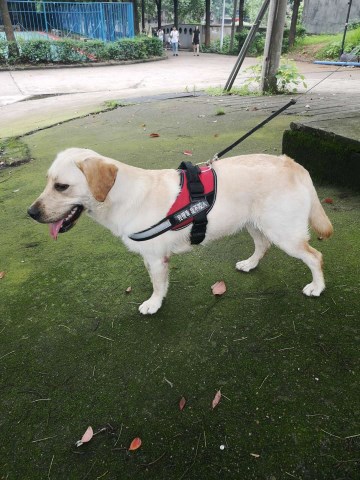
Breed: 3580-n000122-Labrador_retriever